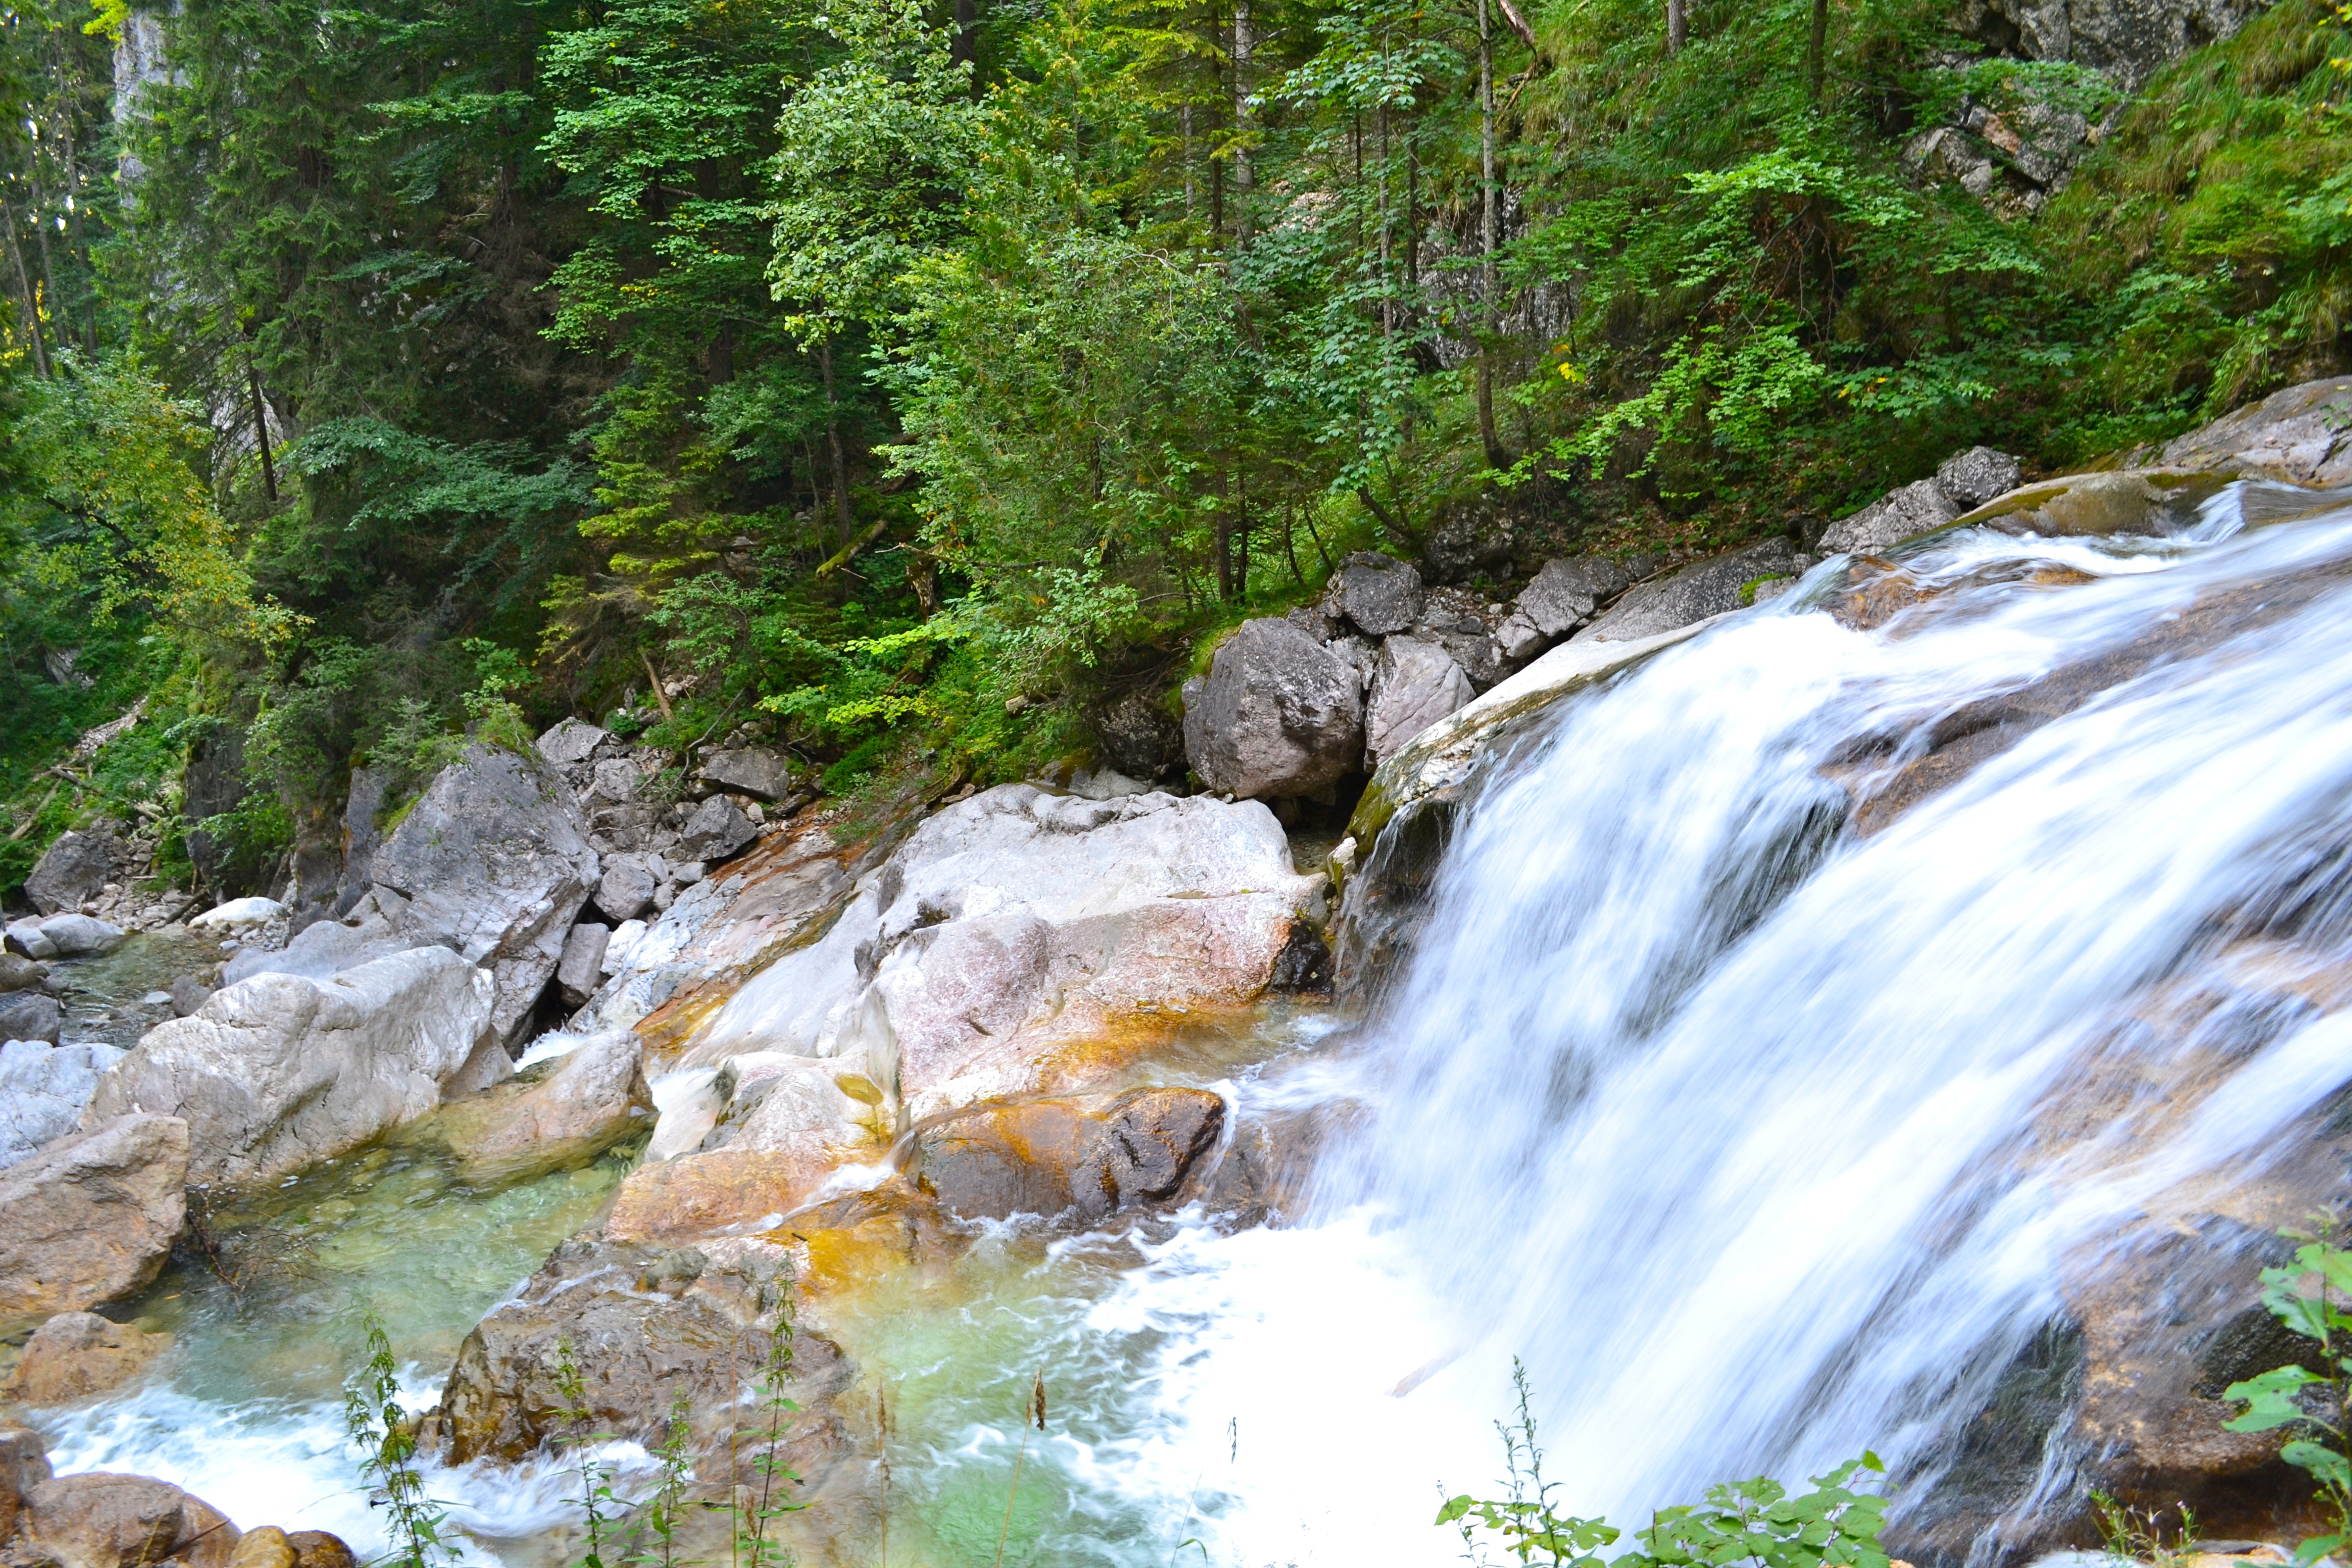
water, forest, waterfall, creek, wilderness, river, stream, rapid, bubble, body of water, ravine, wasserfall, water feature, watercourse, landform